Sea urchin

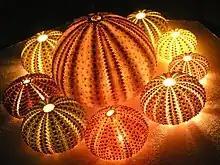
Mediterranean sea urchins illuminated to reveal the mesodermal calcite structure.

Most species have two series of spines, primary (long) and secondary (short), distributed over the surface of the body, with the shortest at the poles and the longest at the equator. The spines are usually hollow and cylindrical. Contraction of the muscular sheath that covers the test causes the spines to lean in one direction or another, while an inner sheath of collagen fibres can reversibly change from soft to rigid which can lock the spine in one position. Located among the spines are several types of pedicellaria, moveable stalked structures with jaws.